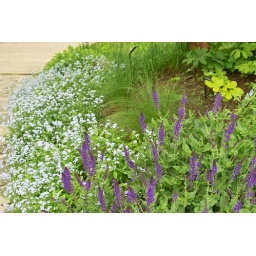
28-70mm EX DG, auto white balance, matrix metering, processed in SPP2.5 with minimal editing of sliders